Ernest Archdeacon

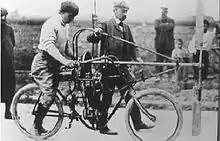
Archdeacon's 'Aéro-Moto-Cyclette', September 1906

In 1906 Archdeacon commissioned a propeller-driven motorcycle, the "Aéromotocyclette Anzani", which achieved a timed speed of 79.5 kilometres per hour at Achères-la-Forêt. This "aéromotocyclette", based on a 'Buchet' motorcycle, was equipped with a 6-horsepower Anzani engine driving a propeller mounted on a steel tube. There is no evidence that he applied for a patent.